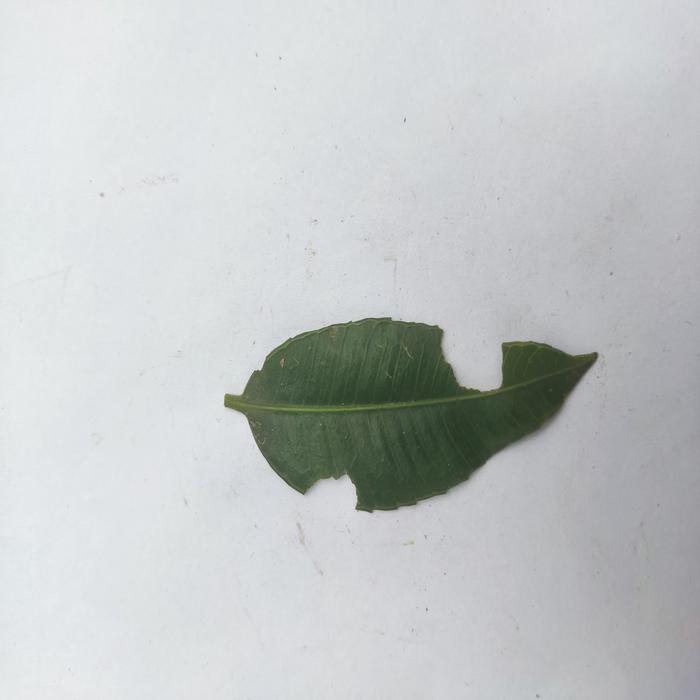
Crop: Hog Plum
Leaf condition: Caterpillars_Infestation